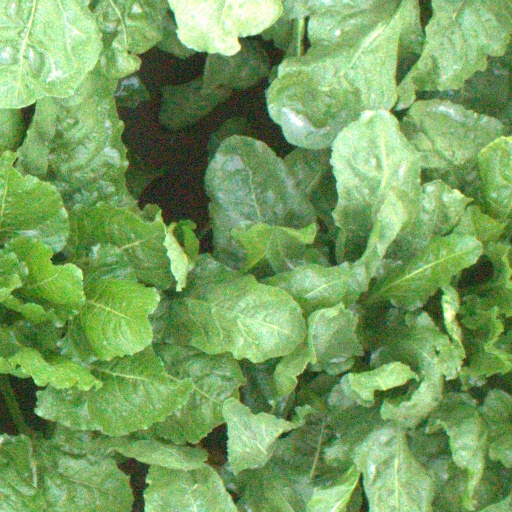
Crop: sugar beet